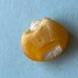
Maize quality: Bad